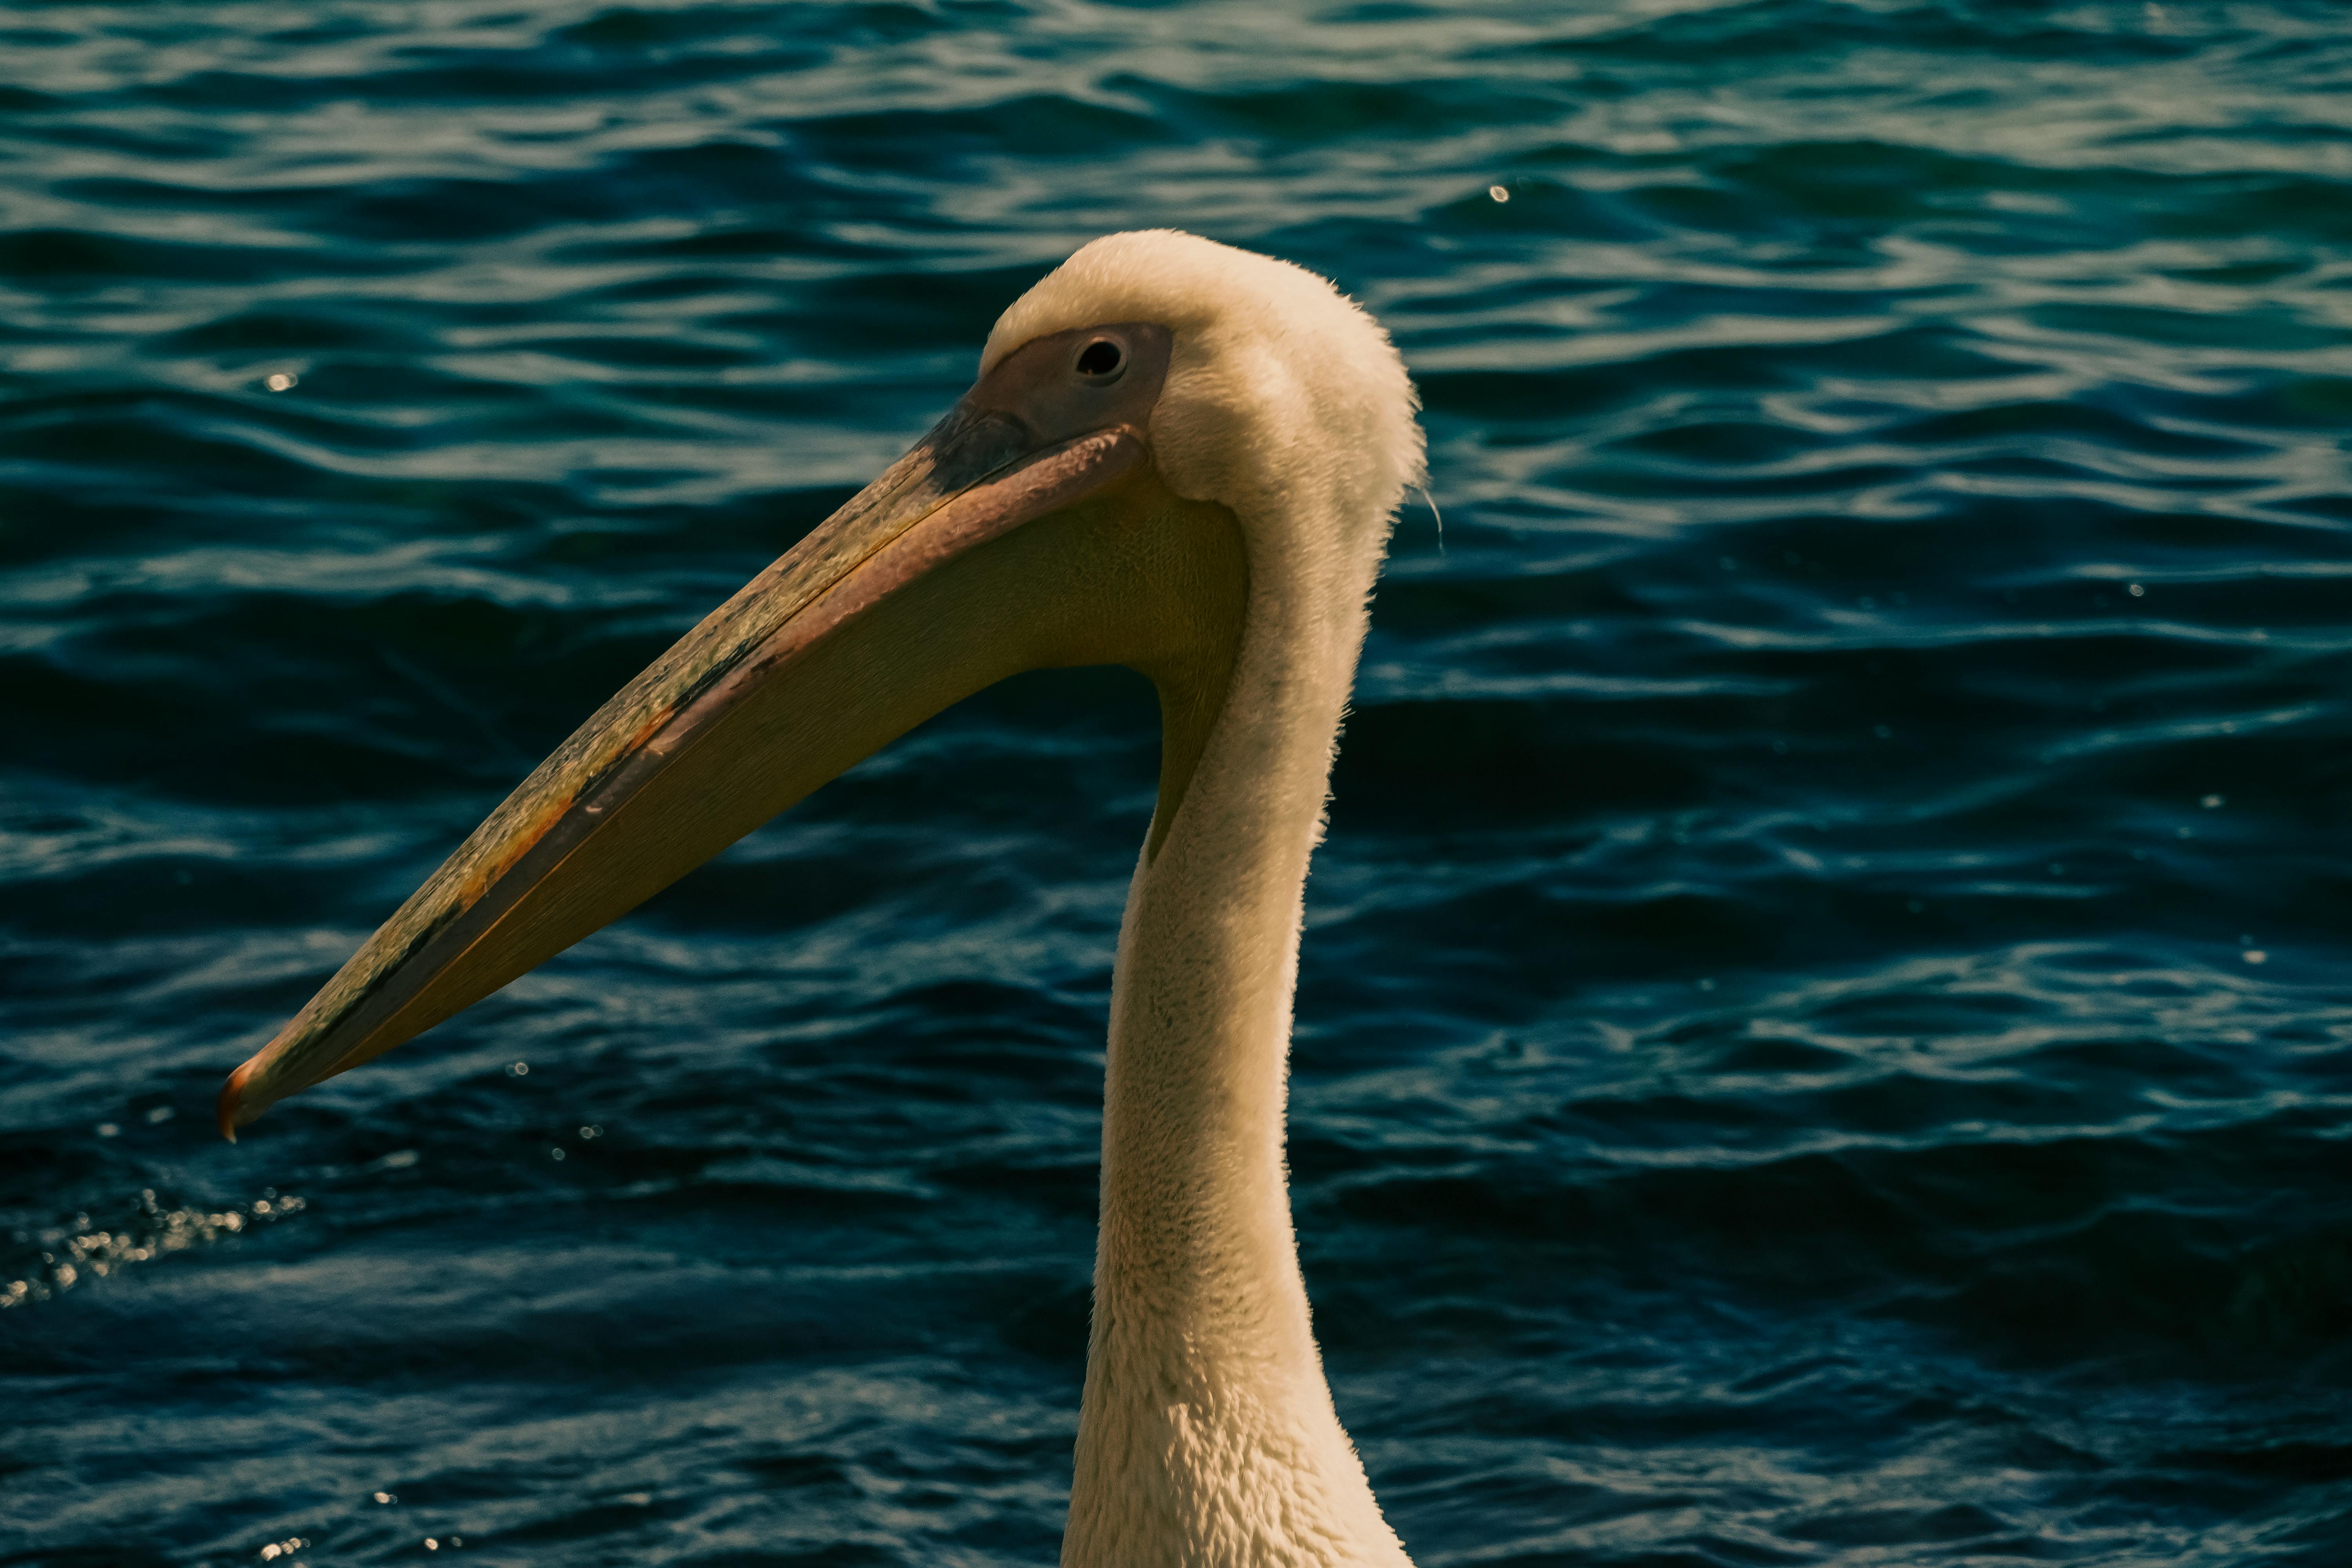
animals, water, bird, beak, neck, organism, body of water, fluid, pelican, pelecaniformes, lake, water bird, wing, seabird, white pelican, feather, wildlife, natural landscape, ciconiiformes, event, wind wave, liquid, terrestrial animal, ocean, landscape, wave